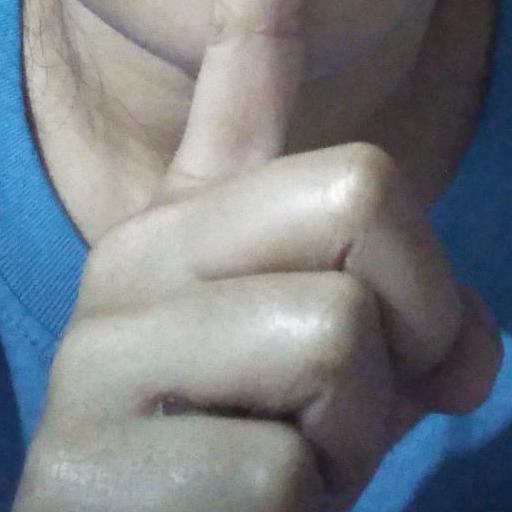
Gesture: mute